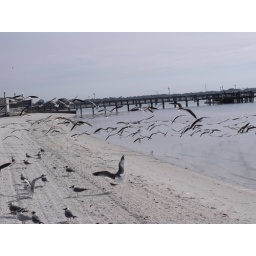
flock flying over beach and looping around